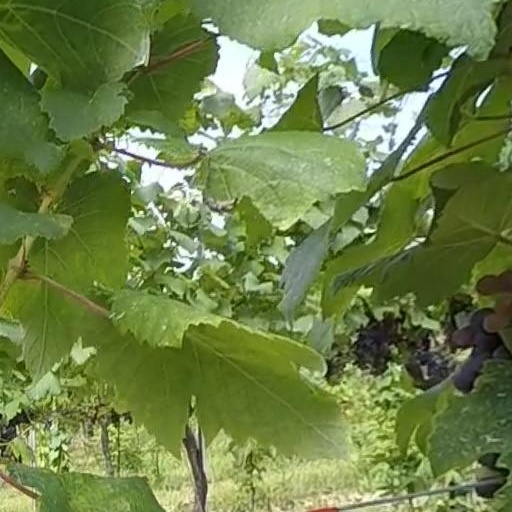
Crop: grape